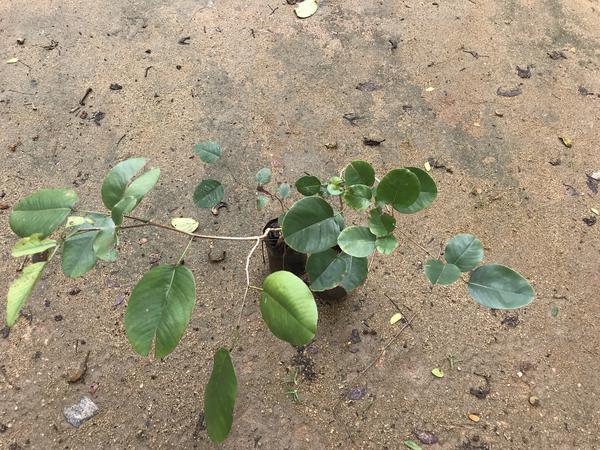
Plant: Raktachandini